Battle of Aleppo (1918)

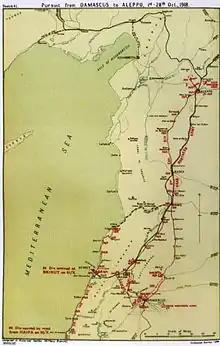
Falls Sketch Map 41 Pursuit from Damascus to Aleppo 1 to 28 October 1918

While the armoured cars waited for reinforcement by the 15th Imperial Service Cavalry Brigade on 24 and 25 October, they continued to reconnoiter the Ottoman defences south of Aleppo. The Sherifial Force commanded by Nuri Bey had advanced along the Hejaz railway on the right flank of the 5th Cavalry Division. Nuri Bey launched an attack, which may have included armoured cars, on the entrenched Ottoman position south of Aleppo on 25 October. This Sherifial Force was driven back by heavy fire from guns, machine guns and rifles all along the line of Mustapha Kemal's defences.